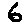
Label: 6